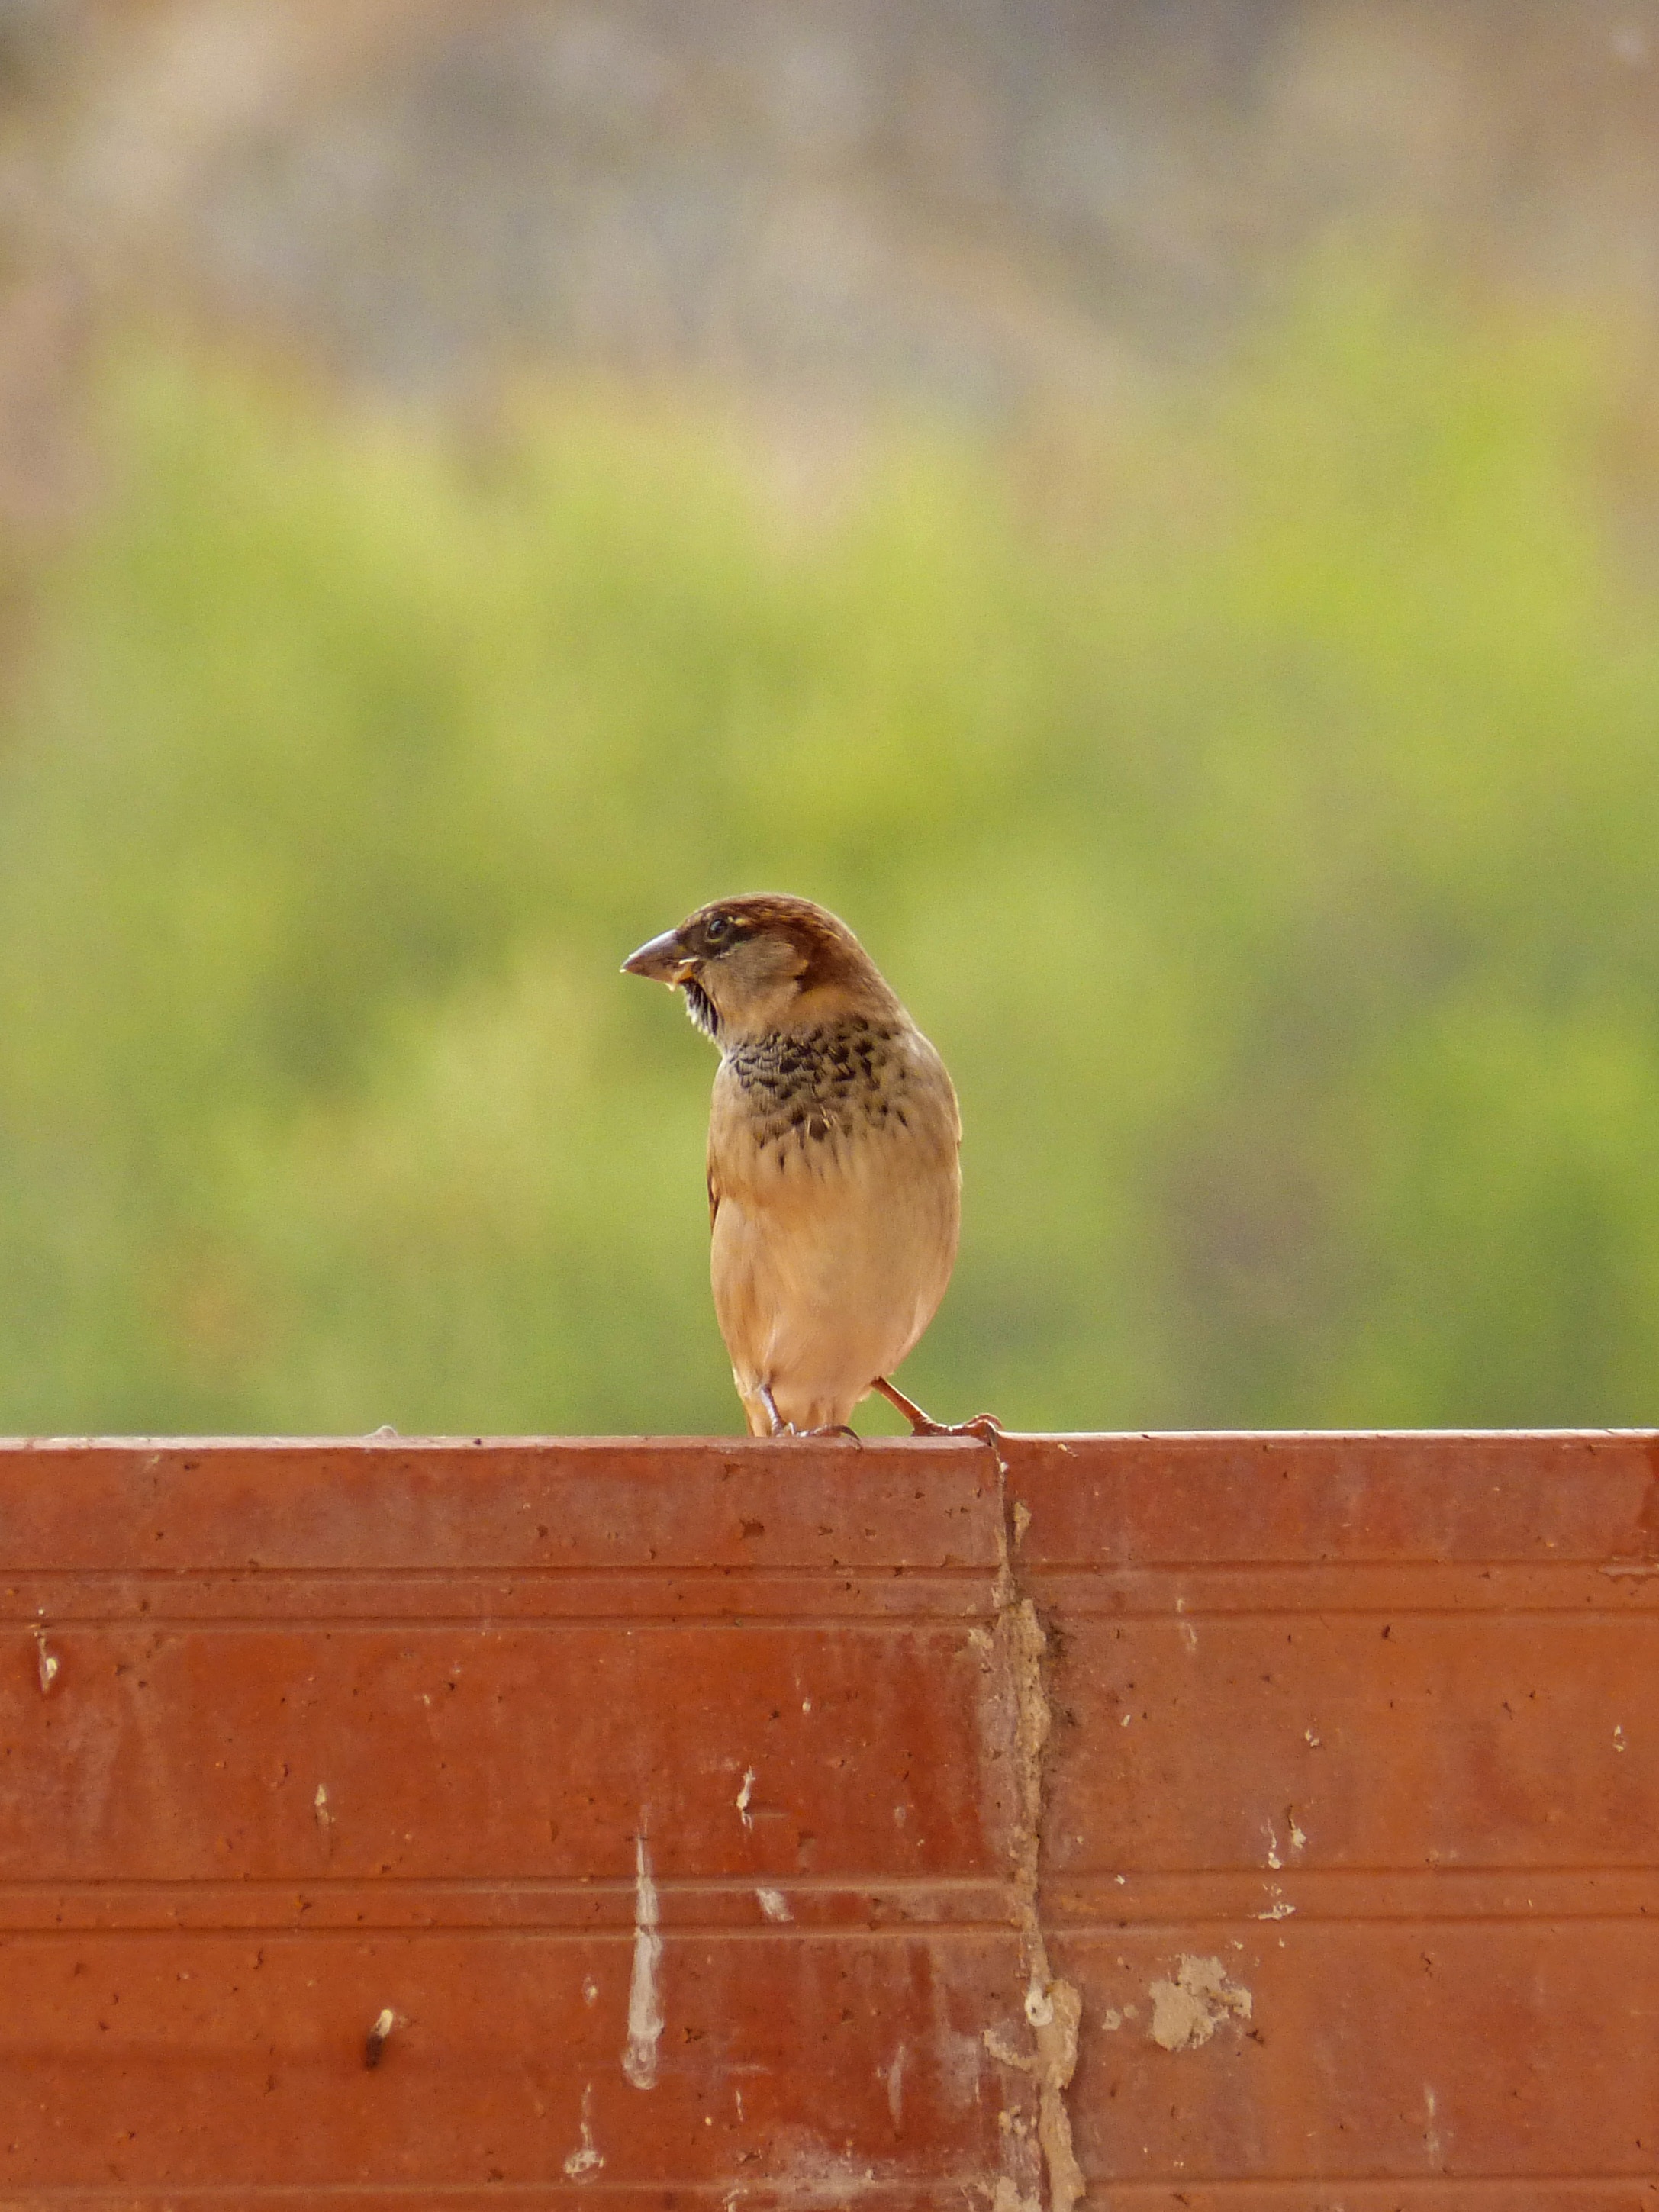
nature, branch, bird, wildlife, beak, fauna, background, vertebrate, sparrow, finch, billet, house sparrow, old world flycatcher, perching bird